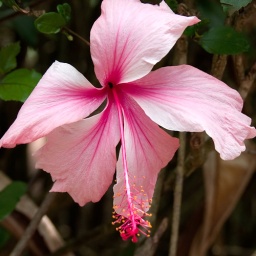
A pink hibiscus in the pineapple maze at the Dole Plantation